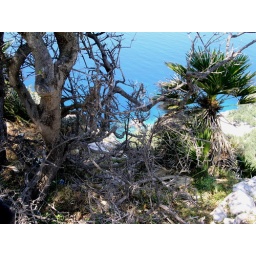
gnarled roots against turquoise water along west coast of Mallorca